CHNU-DT

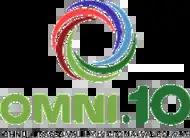
After CHNU was bought by Rogers, the NOWTV branding was dropped in favour of Rogers Omni Television brand. This logo was used from 2005 to 2007.

After acquiring the station from Trinity Television, Rogers announced in late June 2005 that the station would join the Rogers-owned Omni Television system. The Omni brand had previously been associated only with multicultural stations. The rebranding occurred in September of that year, making CHNU the third station in the Omni television system.